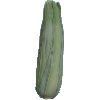
Label: corn_husk